Asano clan

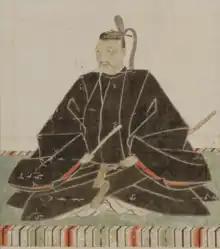
Asano Nagamasa (1546–1611)

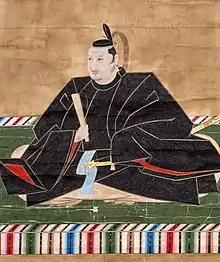
Asano Yoshinaga (1576–1613), 1st son of Asano Nagamasa

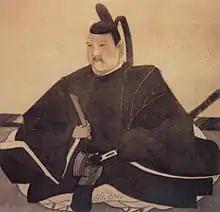
Asano Nagaakira, first Asano daimyō of Hiroshima.

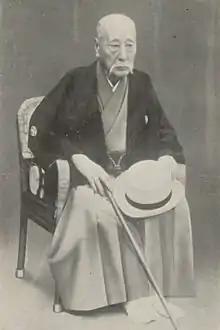
Asano Nagakoto, last daimyō of Hiroshima.

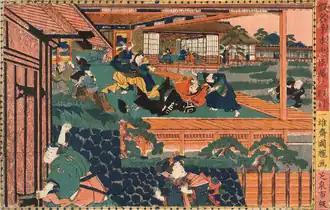
Ukiyo-e depicting the assault of Asano Naganori on Kira Yoshinaka in the "Matsu no Ōrōka" of Edo Castle

The Asano clan of the Sengoku period led by Sōju Asano, and his daughter Sara from the anime of "Inuyasha".